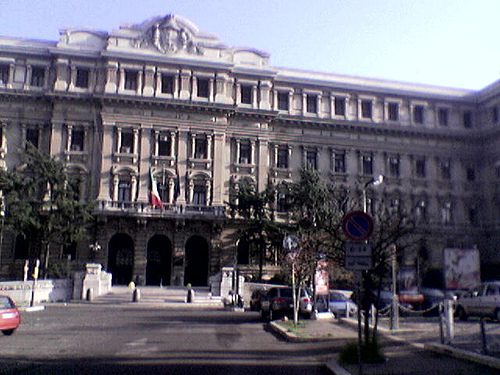
Label: not_food